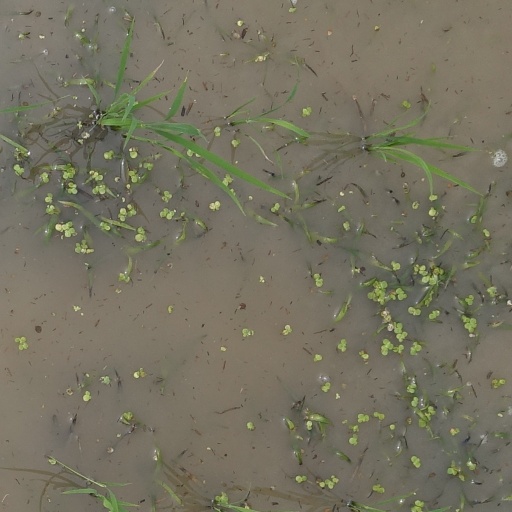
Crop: rice